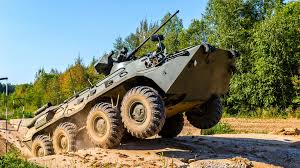
Label: BTR